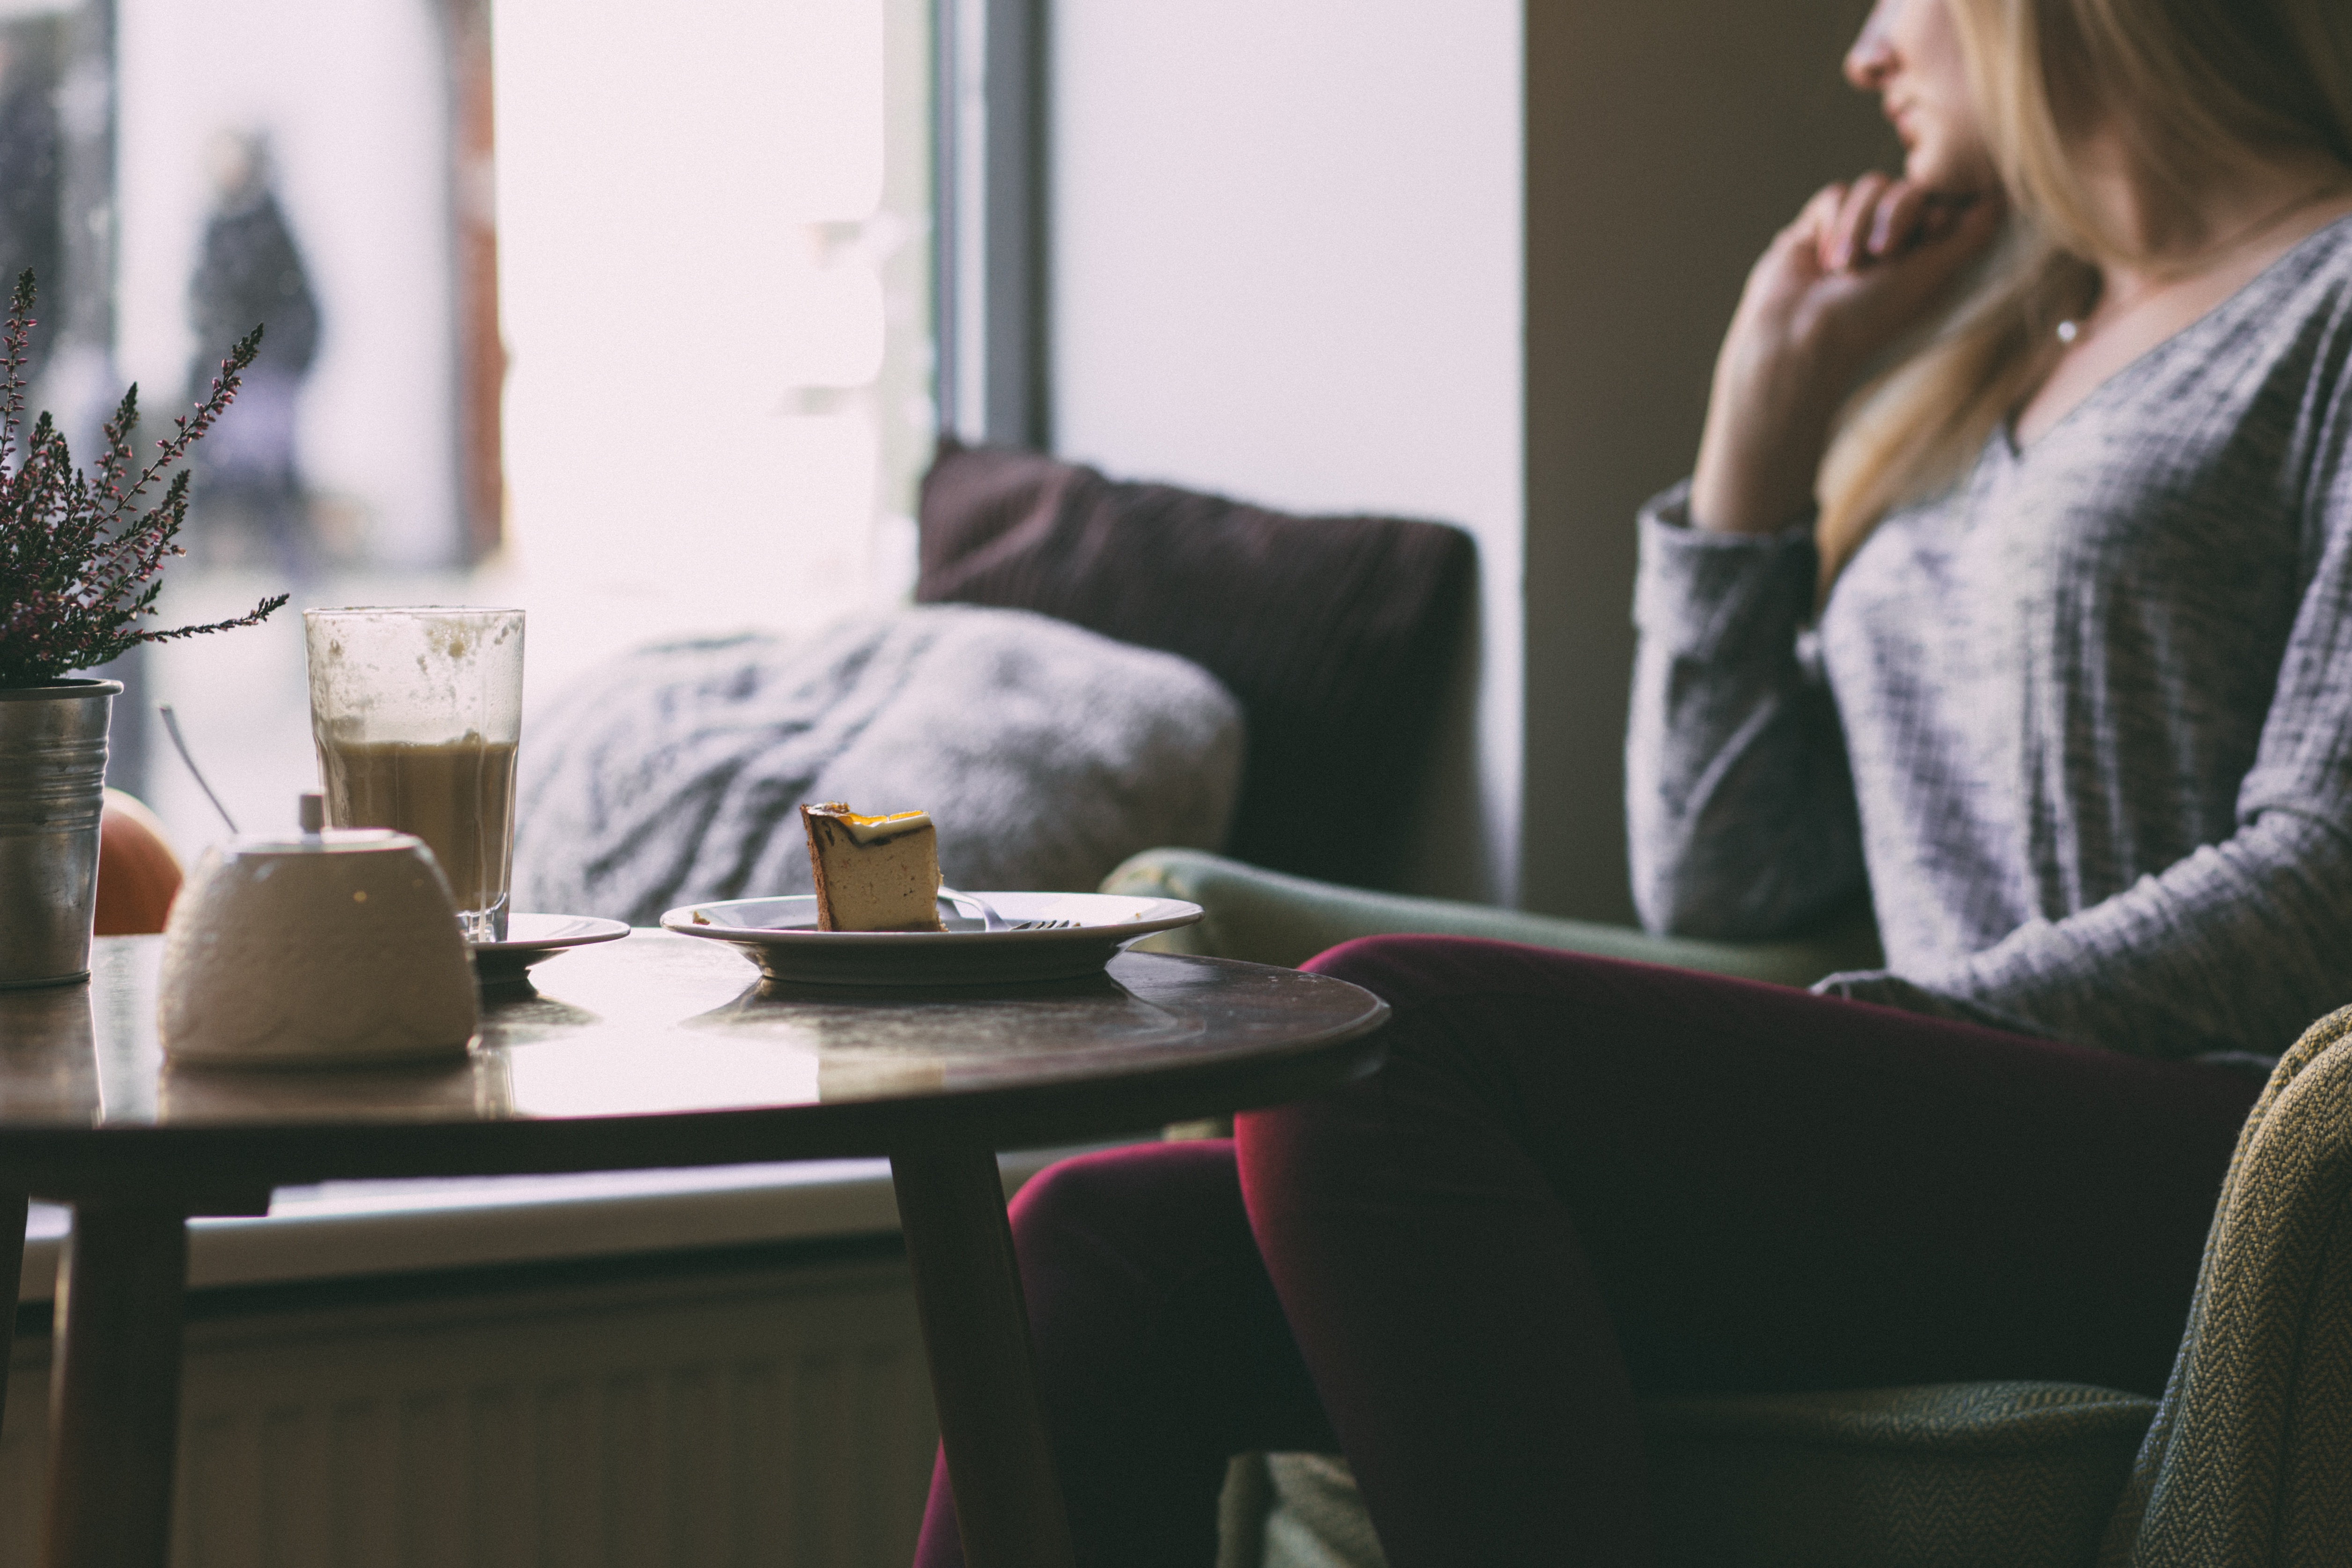
woman, female, sitting, lady, conversation, interior design, sit, design